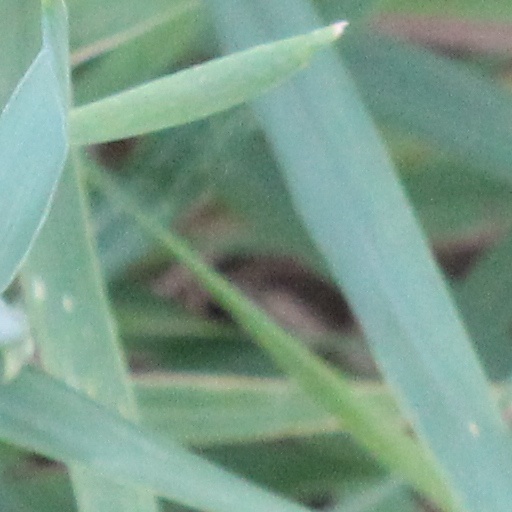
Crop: wheat